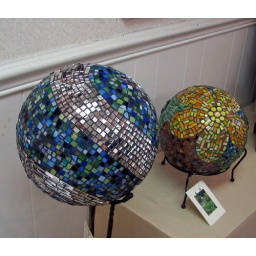
stained glass and gems or mirror applied over polystyrene sphere